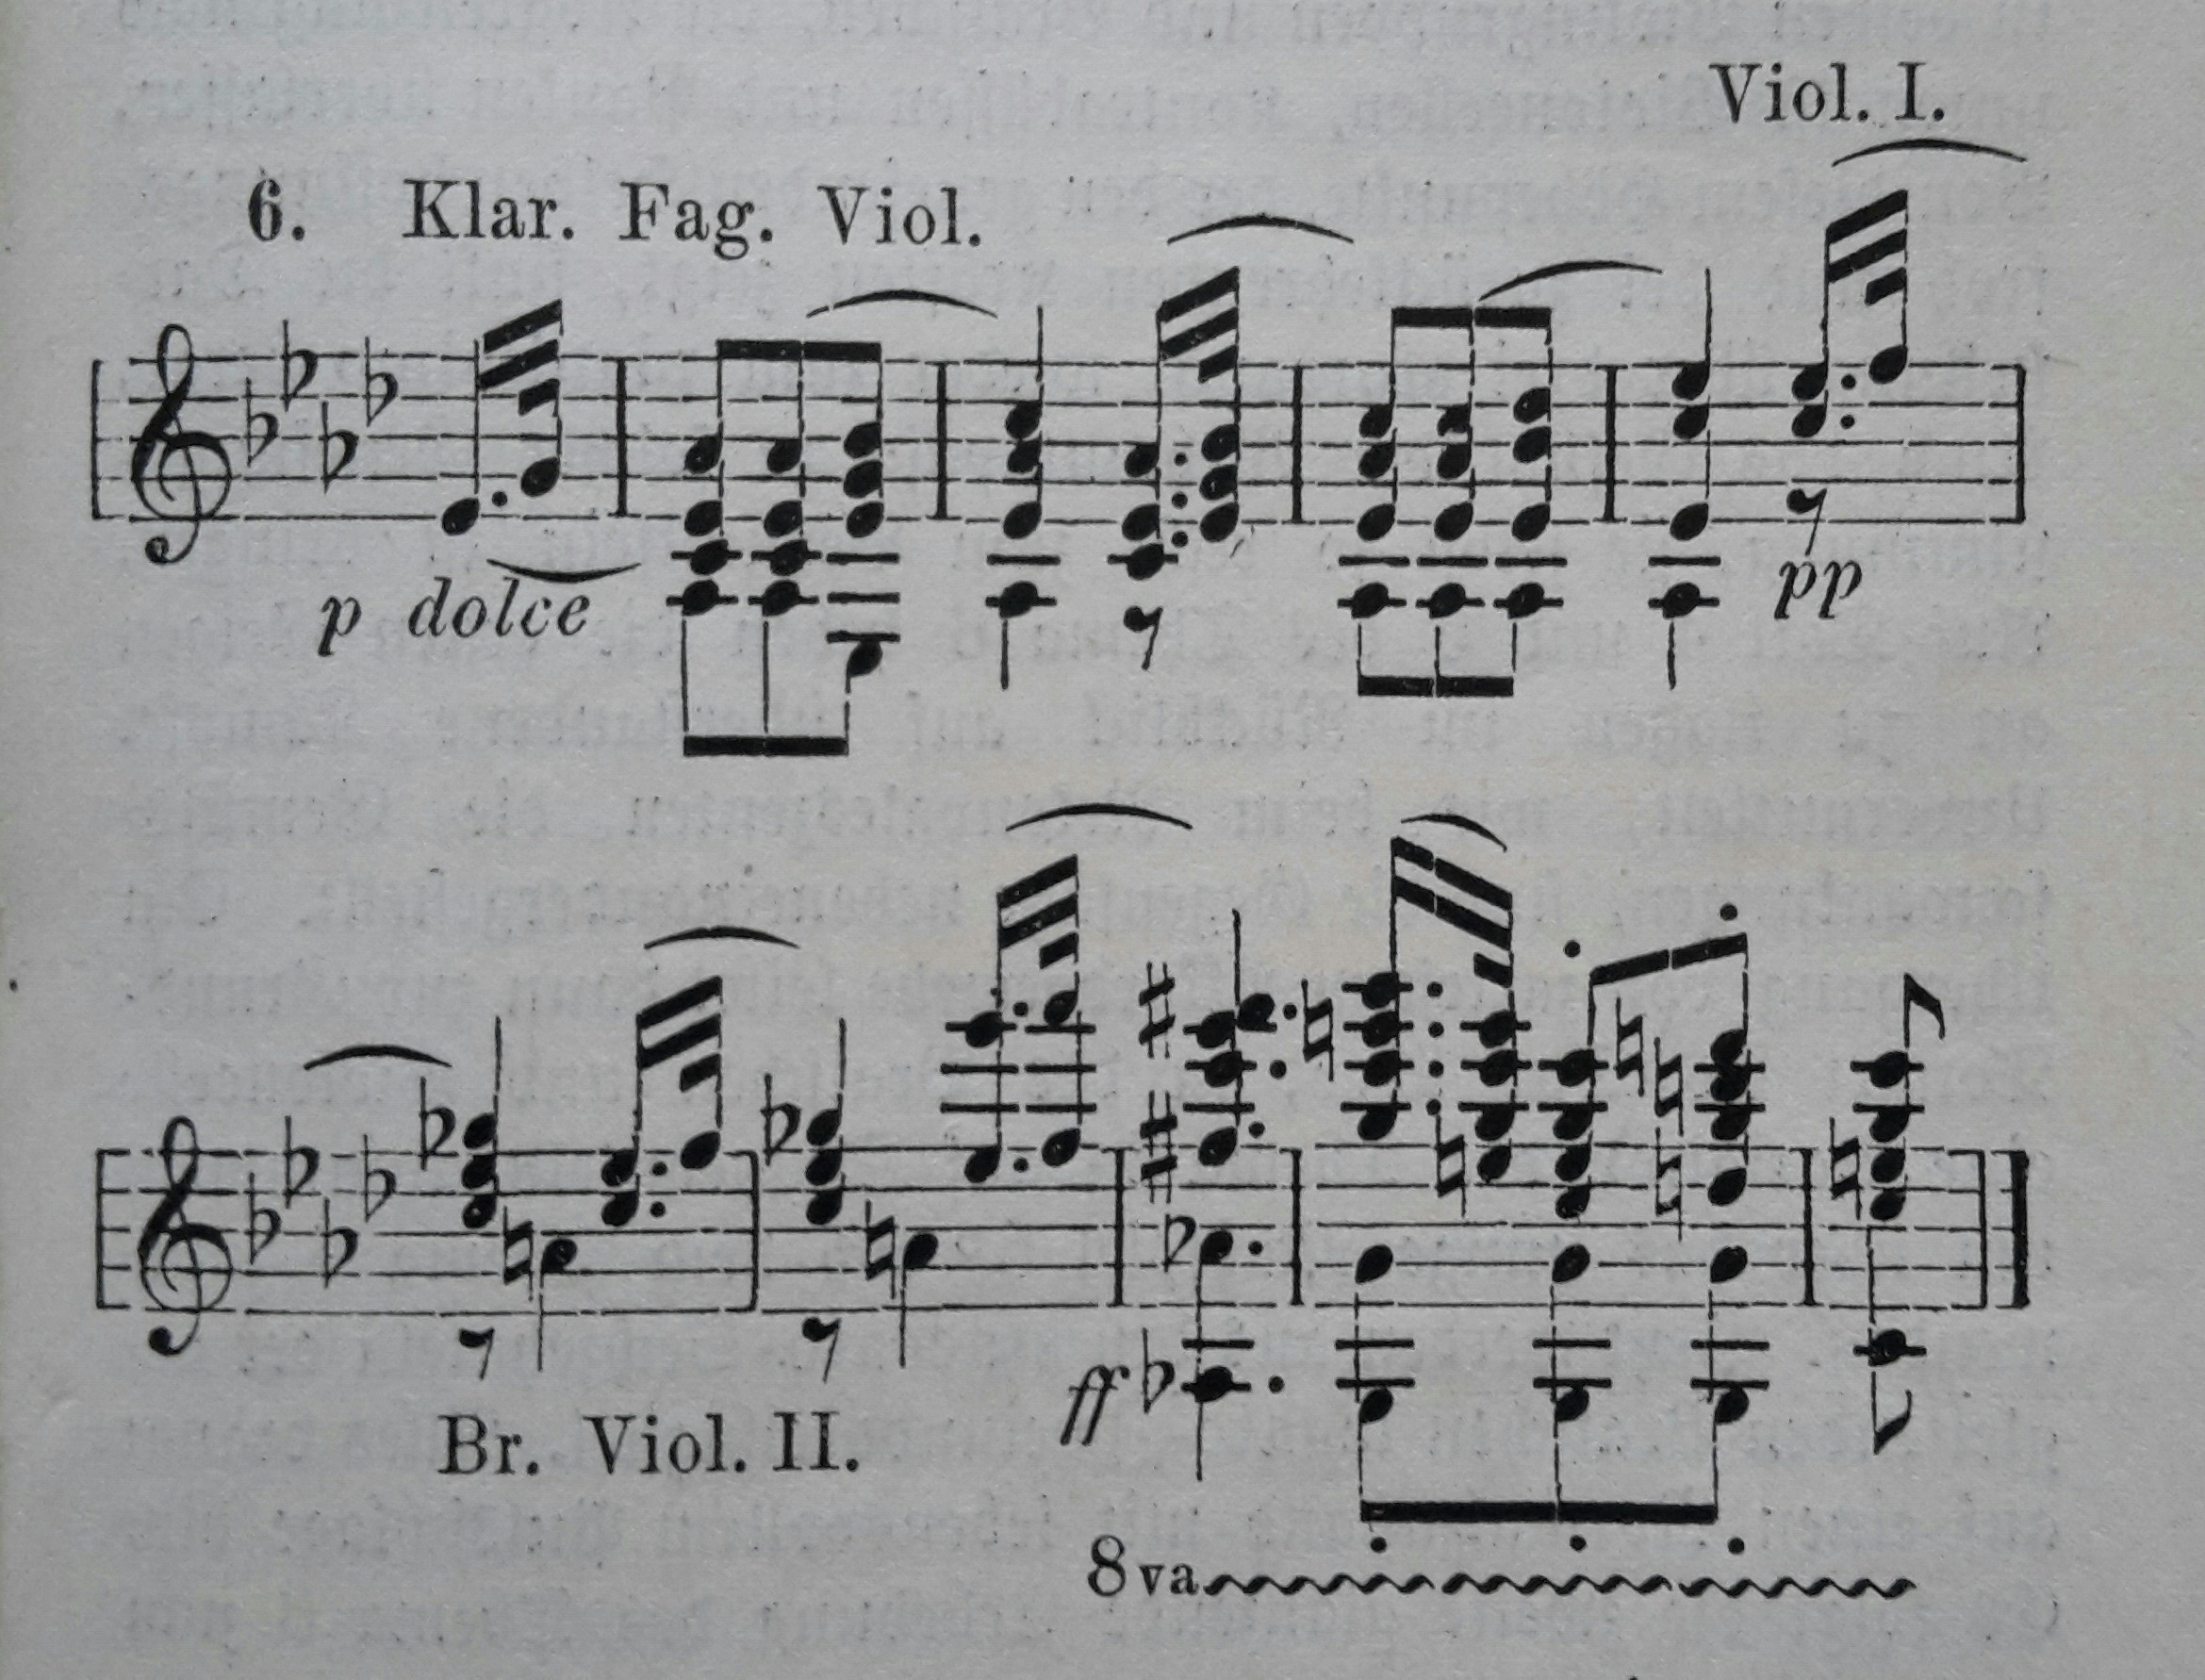
writing, music, texture, number, line, paper, sheet music, font, art, background, sketch, drawing, text, handwriting, composition, calligraphy, shape, symphony, beethoven, treble clef